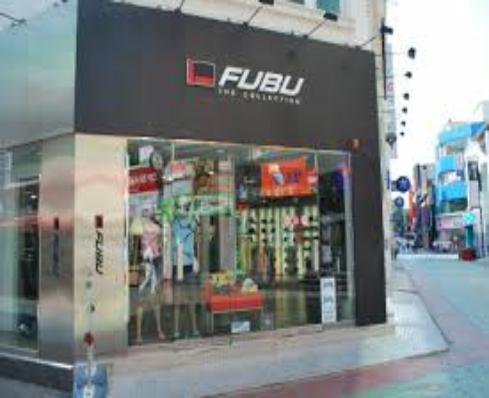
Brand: FUBU
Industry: Clothes